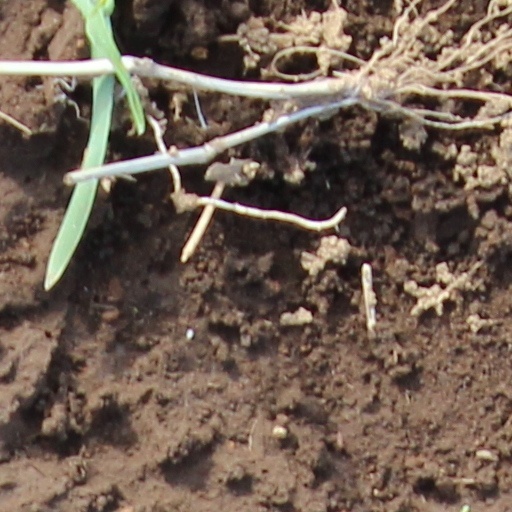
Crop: wheat